Clarence C. Moore

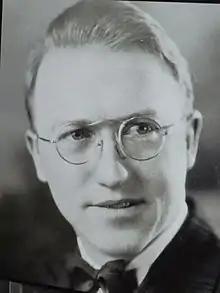
Clarence Cecil Moore - Elkhart, Indiana pastor, missionary, and electronics engineer circa 1930.

Moore was an amateur radio operator with call signs of W9LZX and HC1JB. He developed and patented the cubical quad antenna, patented as US 2,537,191..